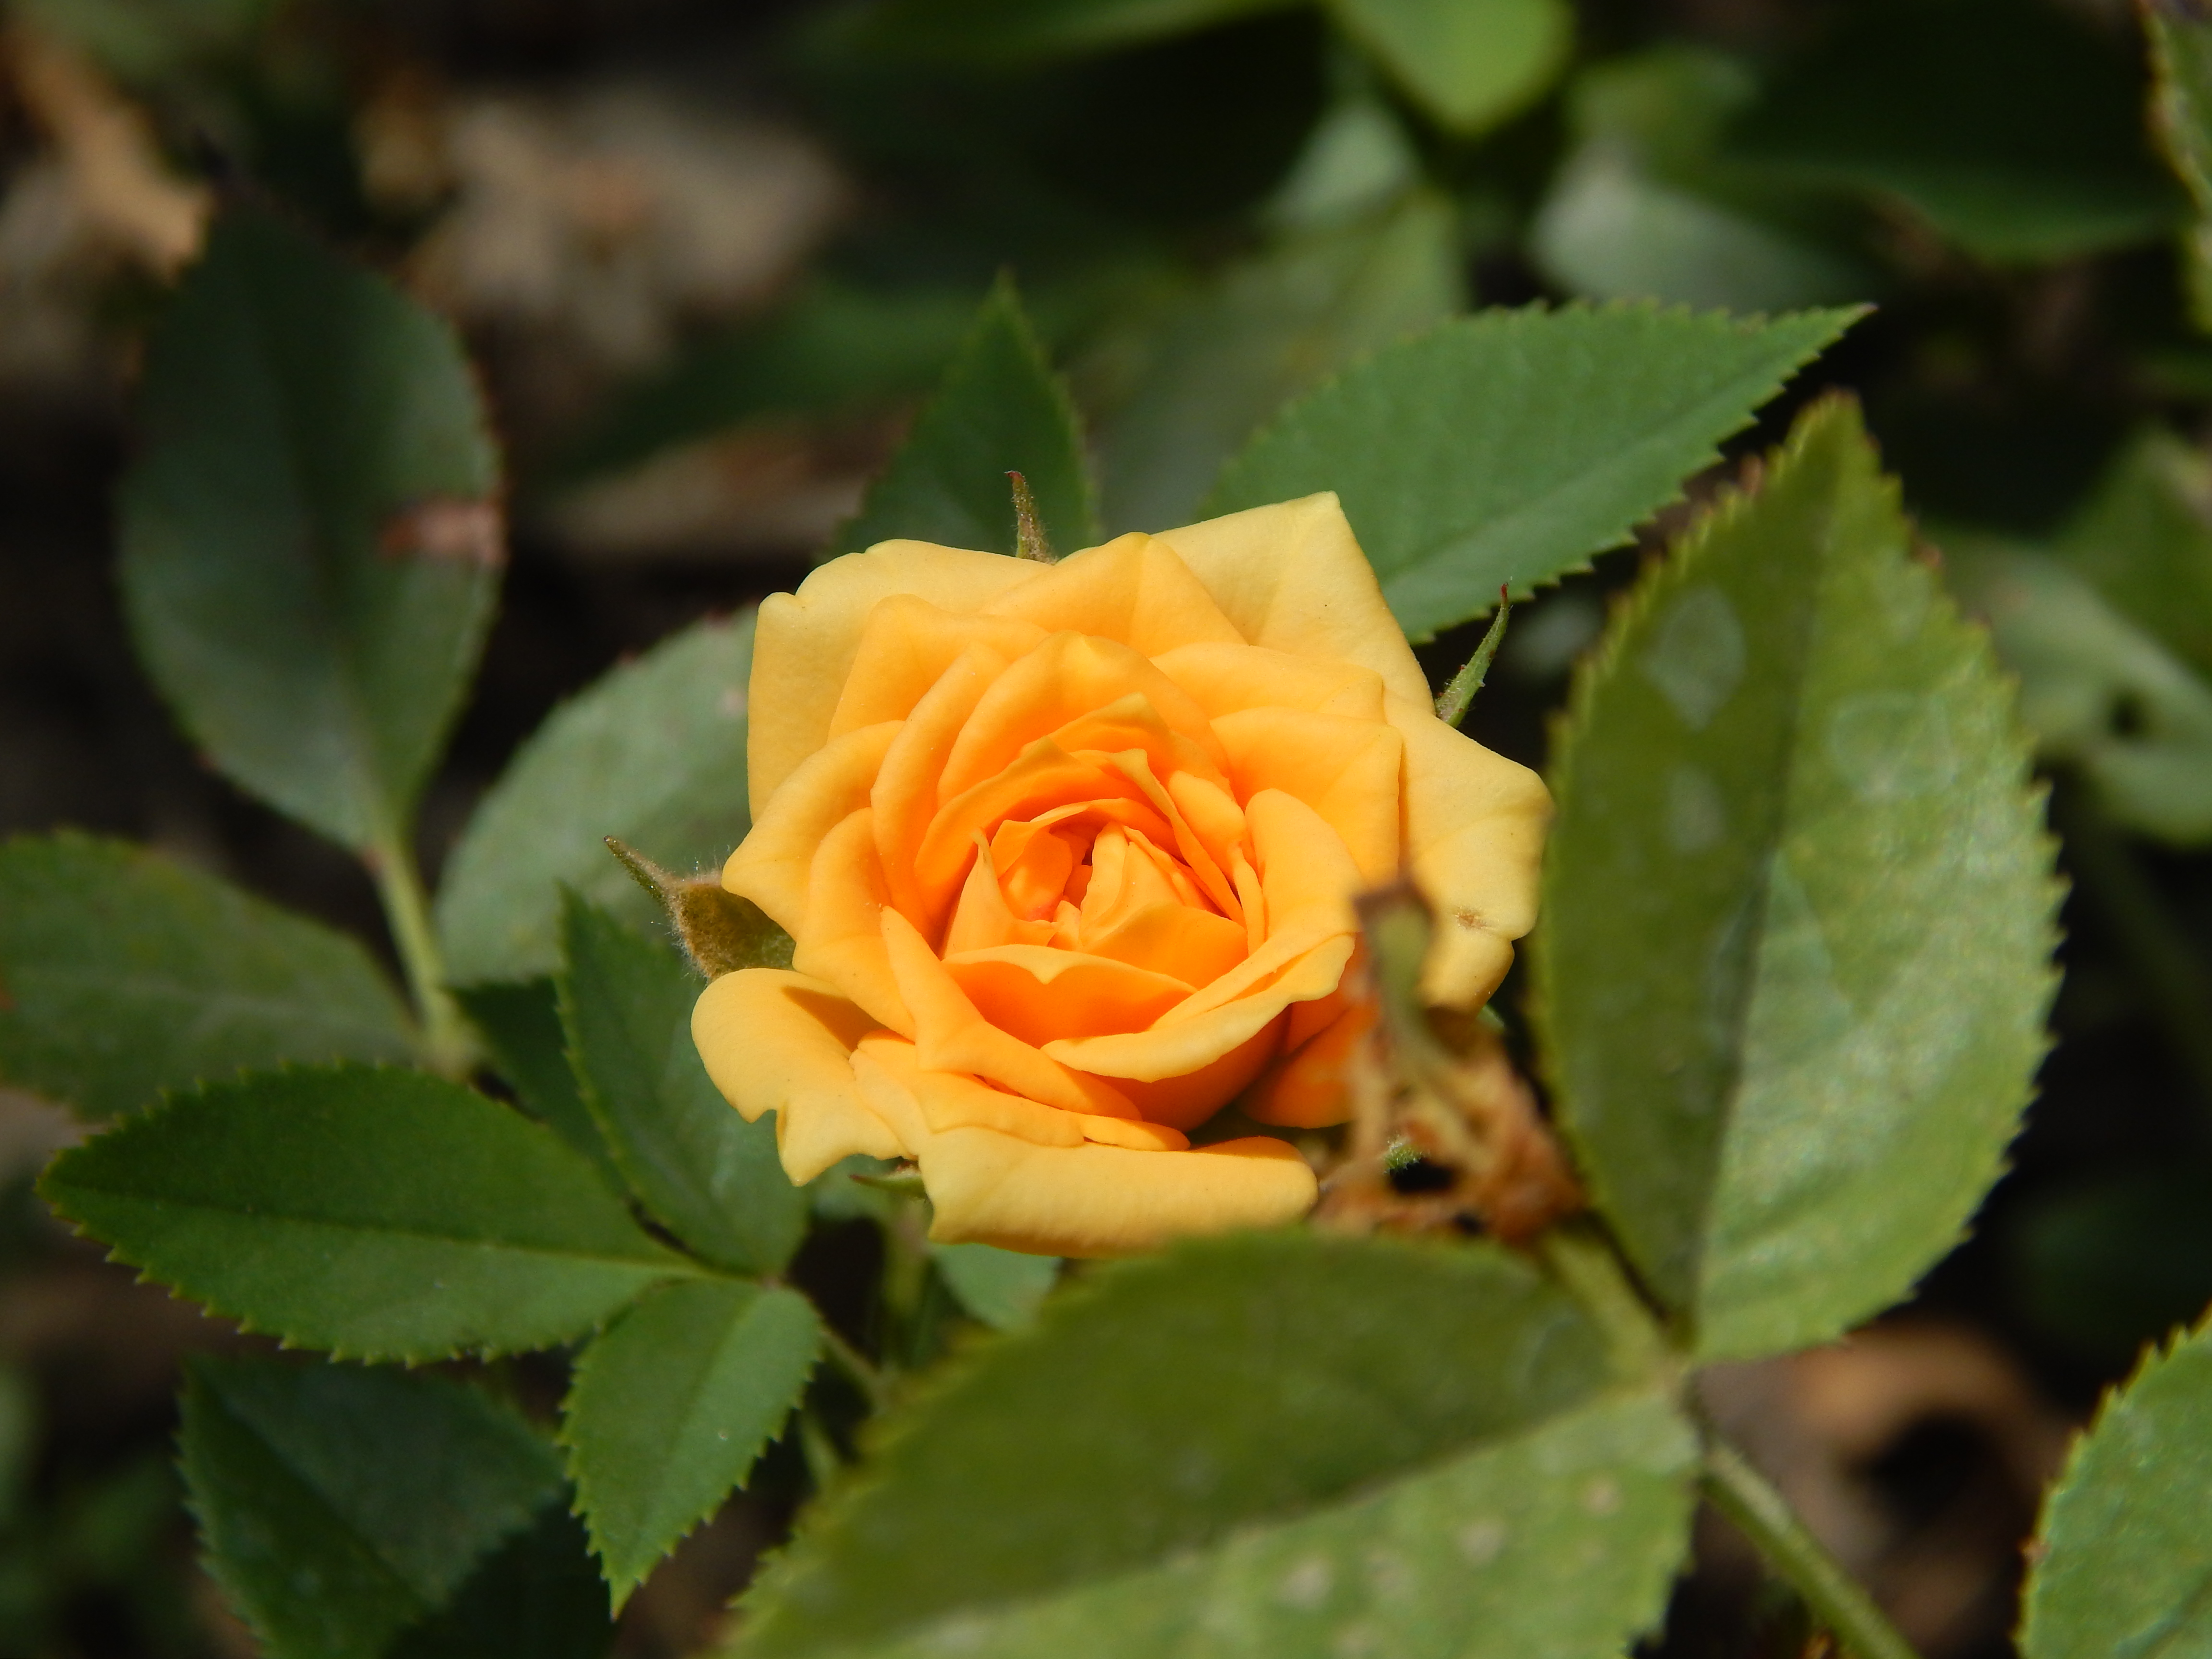
rose, flower, plant, yellow, petal, Hybrid tea rose, rose family, flowering plant, rose order, garden roses, floribunda, rosa centifolia, annual plant, shrub, close up, grass, peach, plant stem, china rose, wildflower, austrian briar, herbaceous plant, lady banks rose, macro photography, soil, thorns, spines, and prickles, Pedicel